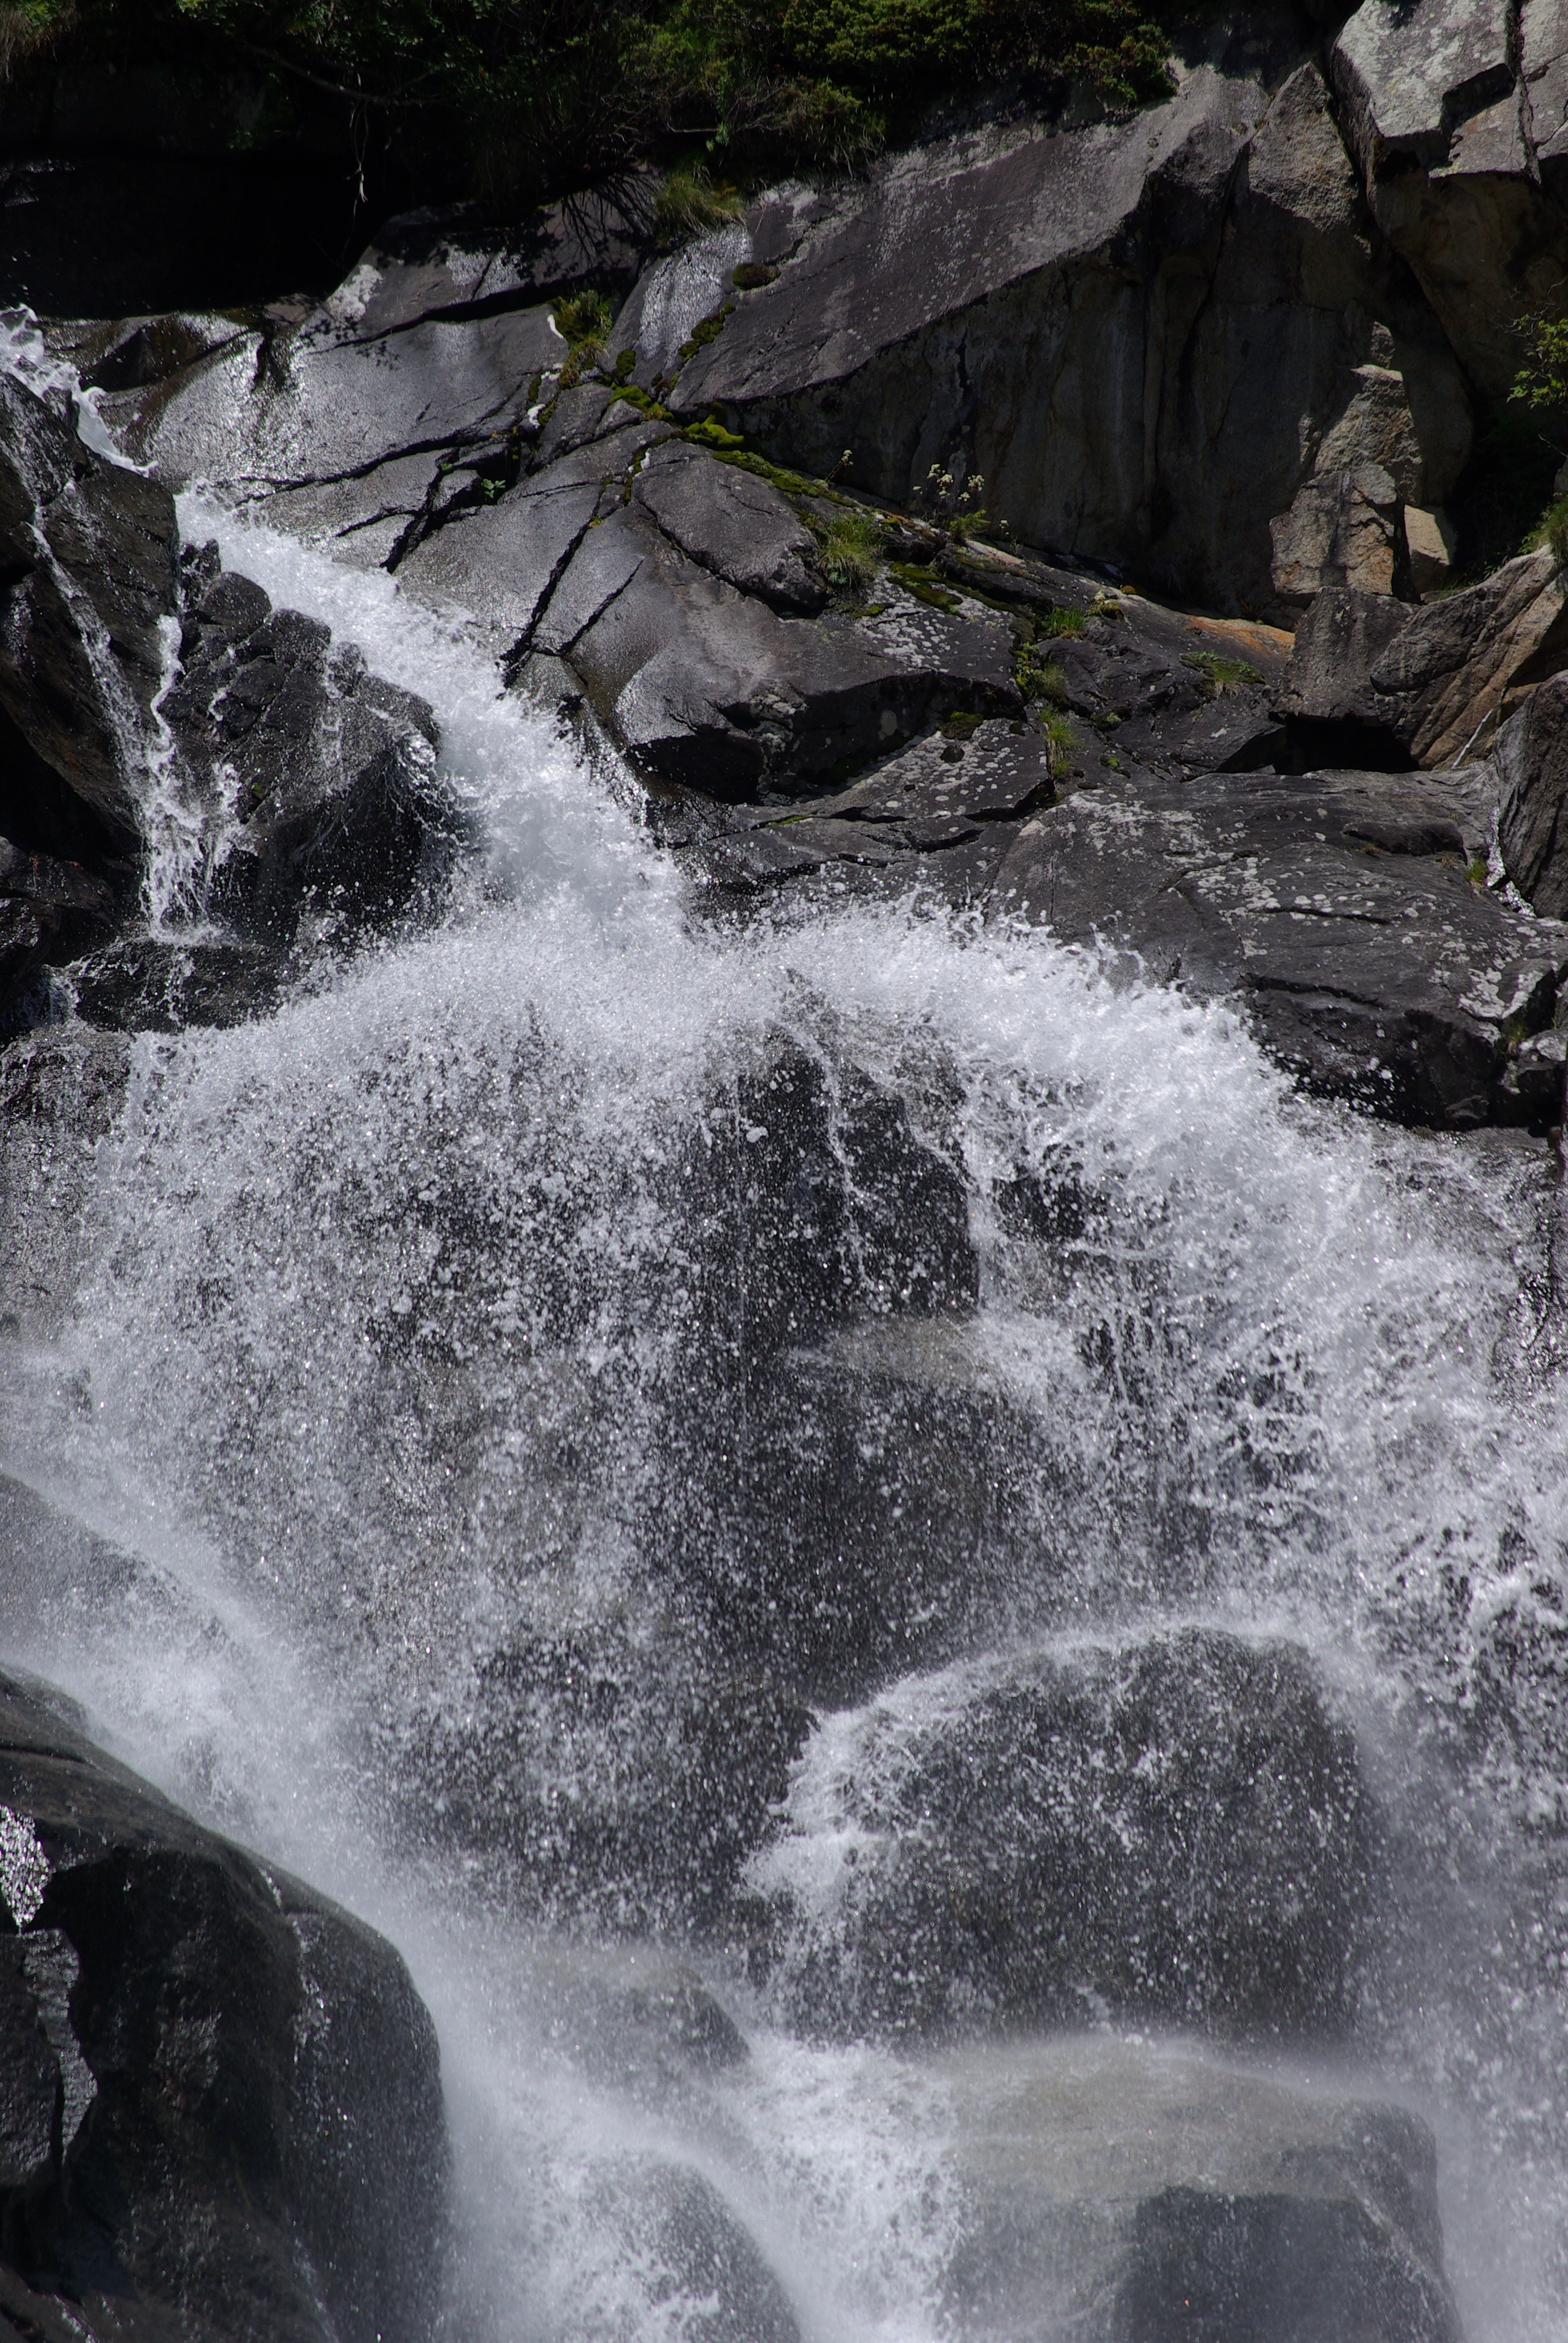
water, nature, rock, waterfall, wave, river, stream, rapid, body of water, drops, wasserfall, water feature, watercourse, val of smoke